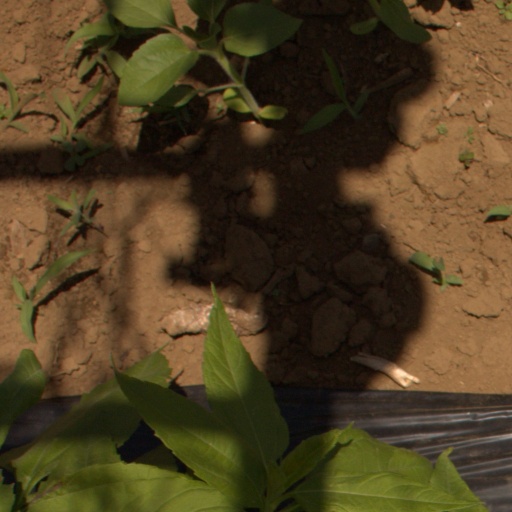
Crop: Jerusalem artichoke